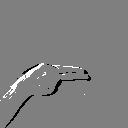
ASL letter: h